Katarsis

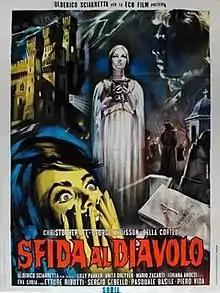
1965 poster for "Katarsis"

Katarsis (also released as "Challenge the Devil"), is a 1963 Italian horror film directed and written by Giuseppe Vegezzi. It is his only film. A group of people enter an old castle where they come across an old man (Christopher Lee) who turns out to be the Devil.